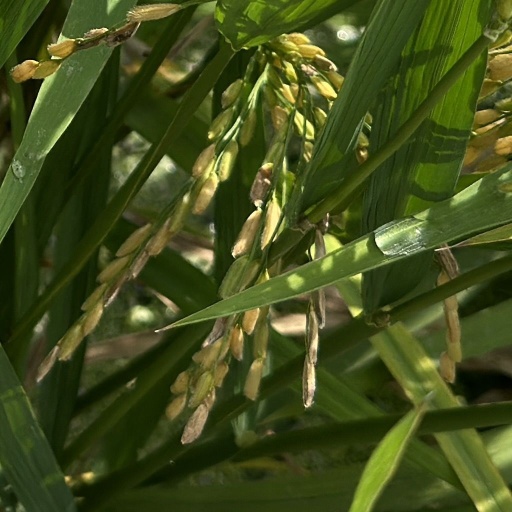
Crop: rice